Seth Lazar

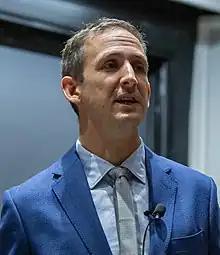
Seth Lazar at the Edmond J. Safra Center for Ethics in 2022.

Seth Lazar (born 1979) is an Australian philosopher and Professor of Philosophy at the Australian National University. He leads the Machine Intelligence and Normative Theory Lab.